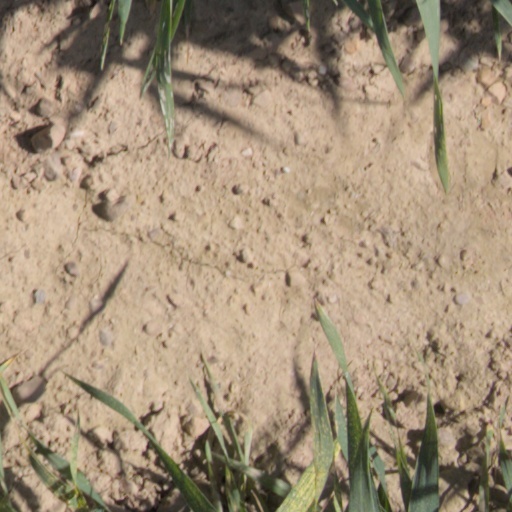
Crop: wheat